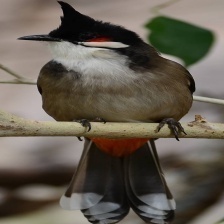
Species: RED WISKERED BULBUL
Scientific name: PYCNONOTUS JOCOSUS